Corn Exchange, Sydney

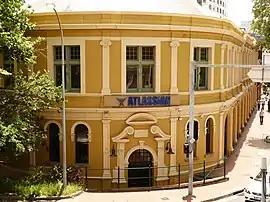
Corn Exchange, 2010

The Corn Exchange is a heritage-listed former market building located at 173–185 Sussex Street, in the Sydney central business district, in the City of Sydney local government area of New South Wales, Australia. It was designed by George McRae and built from 1887. It formerly housed PACT Youth Theatre. It was incorporated into the Nikko Hotel (now Hyatt Regency) development in the 1980s, but has been commercial office space since the 1990s. It was added to the New South Wales State Heritage Register on 28 June 2002.